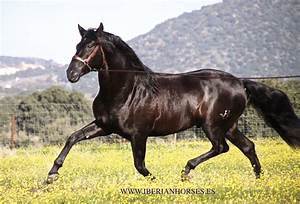
Label: cavallo